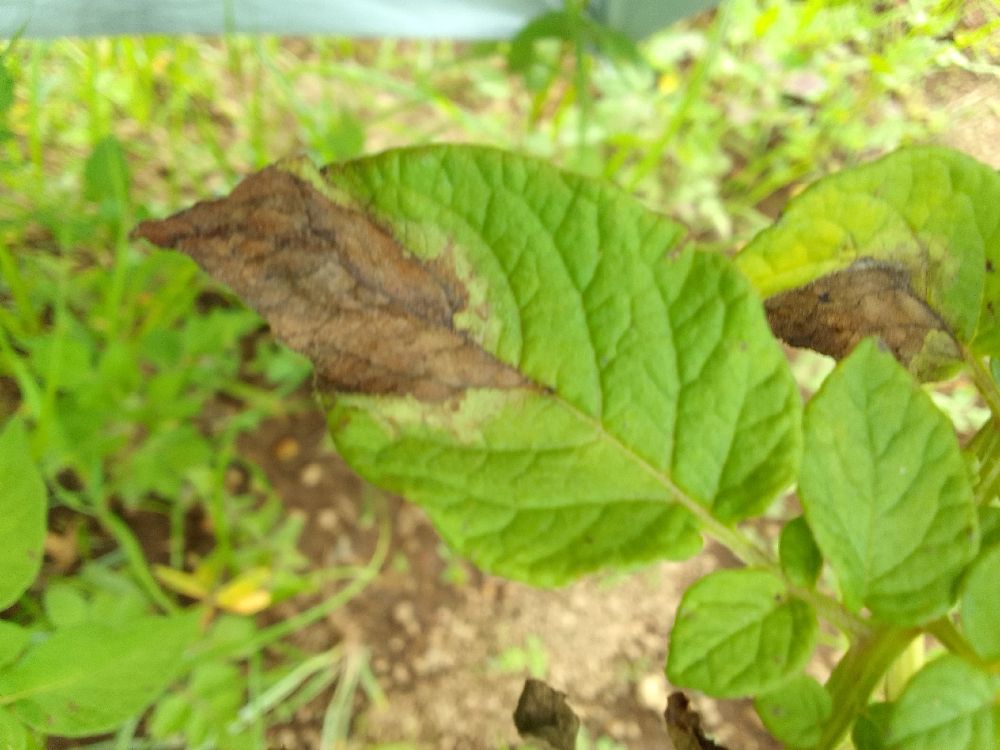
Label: Late blight